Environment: real
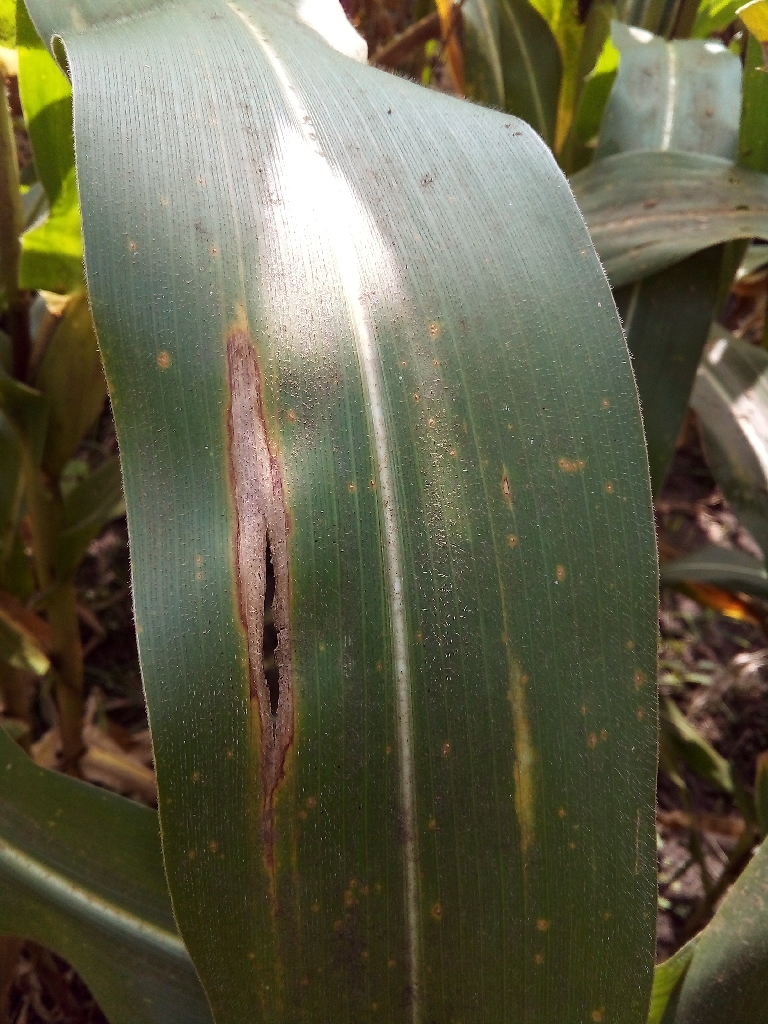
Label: northern_corn_leaf_blight